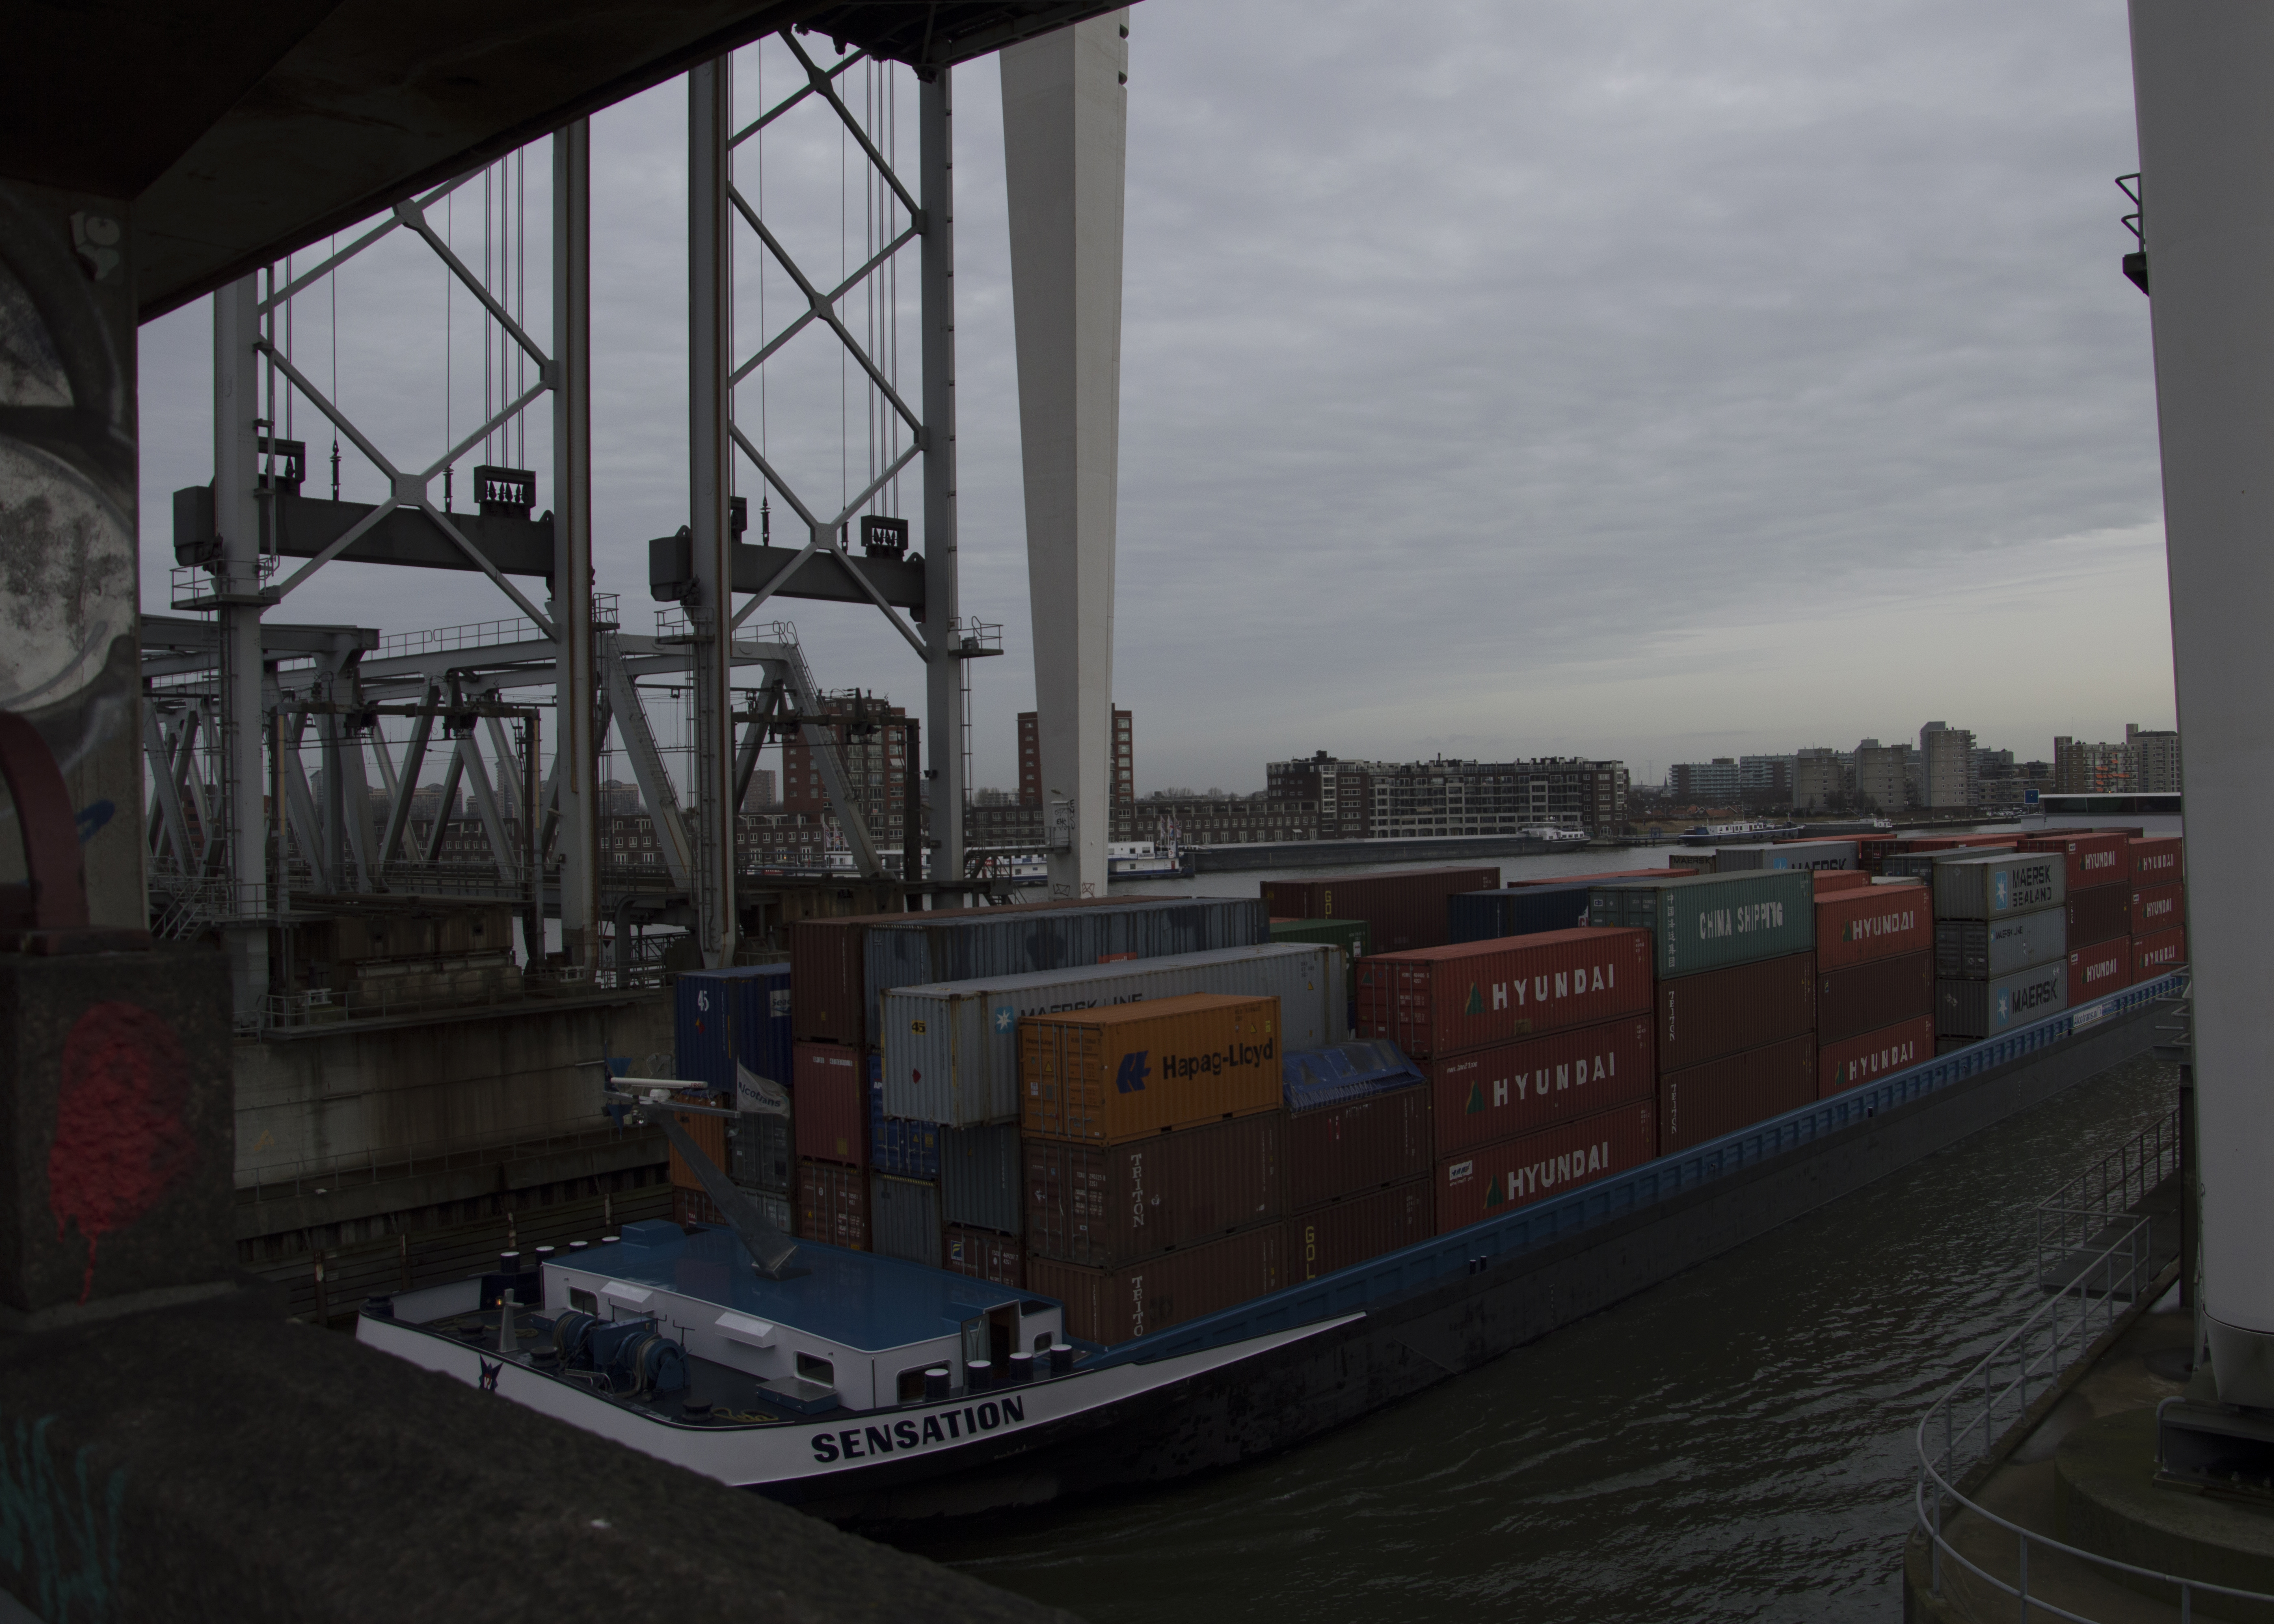
outdoor, architecture, photography, van, building, rail, urban, photo, transport, vehicle, station, industry, nikon, historic, waterway, public transport, art, holland, nederland, netherlands, brug, de, gare, dutch, containers, outdoorphotography, picture, photograph, fotos, foto, fotografie, pd, kunst, watercraft, paulvandevelde, pdvandevelde, padagudaloma, natuurfotografie, landschapsfotografie, dordrecht, stadsfotografie, nederlandinfotos, historisch, evenementenfotografie, urbanfotografie, stadswandeling, architectuur, pvdvfotografie, pdvandeveldedordrecht, diep, rondjedordt, dedordtevaer, dutchphotography, nederlandsefotografie, dutchphotogaraphy, totallydutch, fotografienederland, hollandsefotografie, fotografieholland, fotosdordrecht, fotosvandordrecht, velde, schip, oude, container ship, vandevelde, maas, freight transport